David Moor

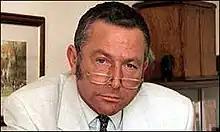
David Moor

Moor worked as a GP in Fenham, Newcastle upon Tyne, but retired just before his trial in 1999.